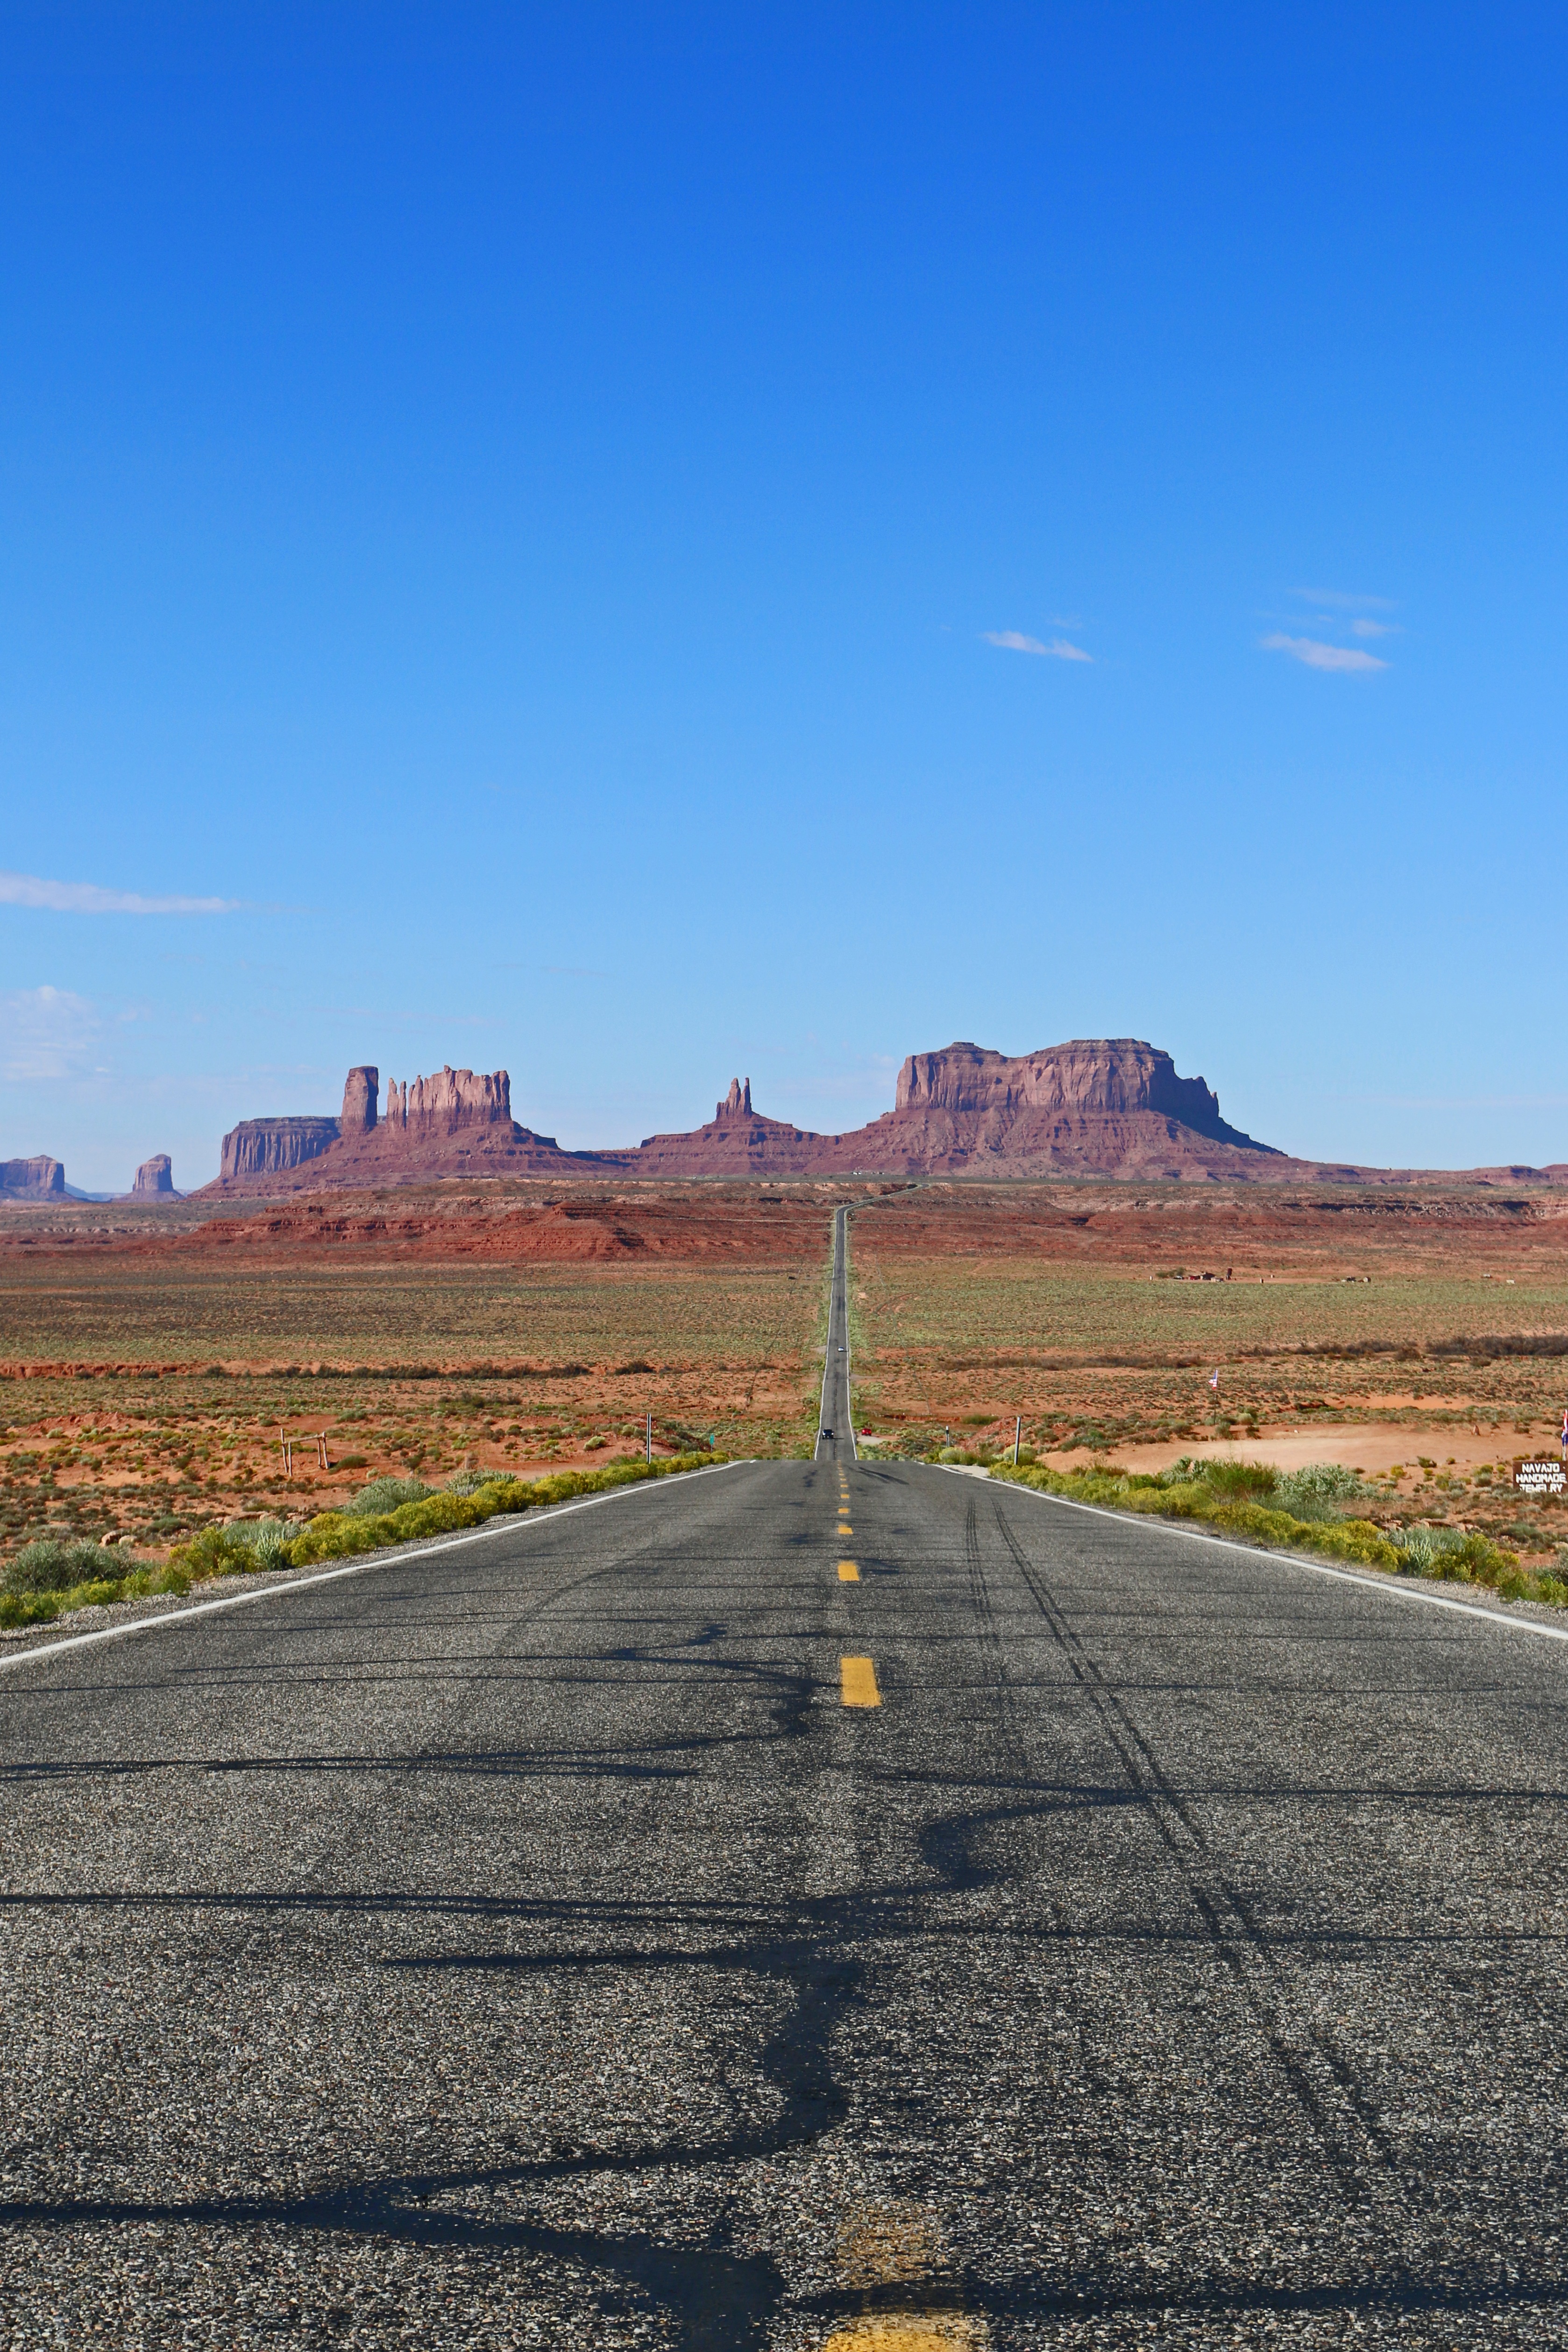
landscape, nature, horizon, mountain, sky, road, field, hill, highway, asphalt, summer, usa, soil, national park, california, road trip, infrastructure, rural area